Old Market Square, Bydgoszcz

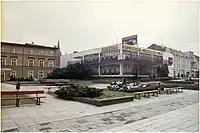
Restaurant "Kaskada"

In 1962, after the reconstruction of the downtown bridge over the Brda river, the tram traffic resumed through the square until 1969. Between 1968 and 1969, at the north-eastern corner, razed during the war, a functionalist pavilion hosting "Kaskada", a gastronomic restaurant, was erected: its radical style caught the eye among others facades. As for the plot where the former Jesuit church used to stand, city authorities unveiled there on 5 September 1969, a monument commemorating the "Struggle and Martyrdom of Bydgoszcz Land".